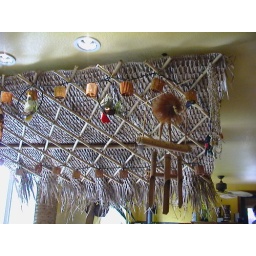
Thatch roof over kitchen counter/bar.